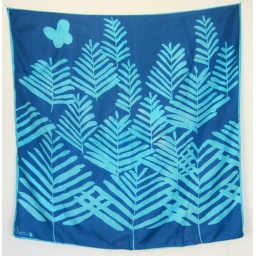
1960s blue fern and butterfly scarf by Vera Neumann